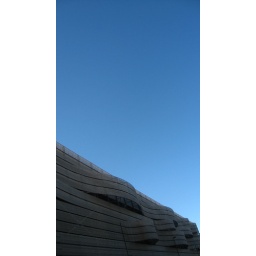
The sky was very blue in Denver today